Anneli Olsson (athlete)

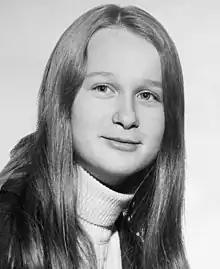

Anneli Marita Olsson (later Johansson; born 8 June 1952) is a Swedish sprinter. She competed in the women's 4 × 100 metres relay at the 1972 Summer Olympics. Her team was disqualified for dropping the batton.